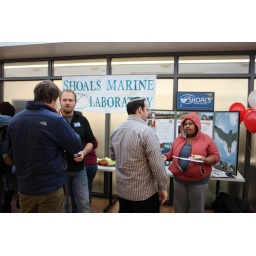
...at the Shoals Marine Lab open house to celebrate the new office space in Kennedy Hall.